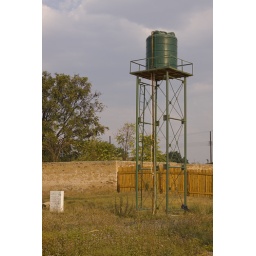
The water tower fed by the fresh water well on the church property.